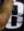
Number: 8